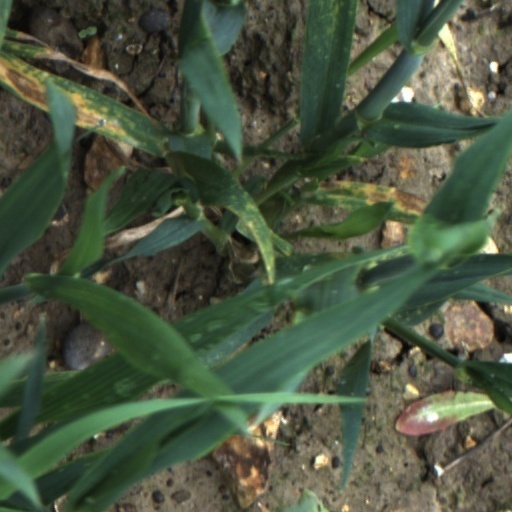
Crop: wheat